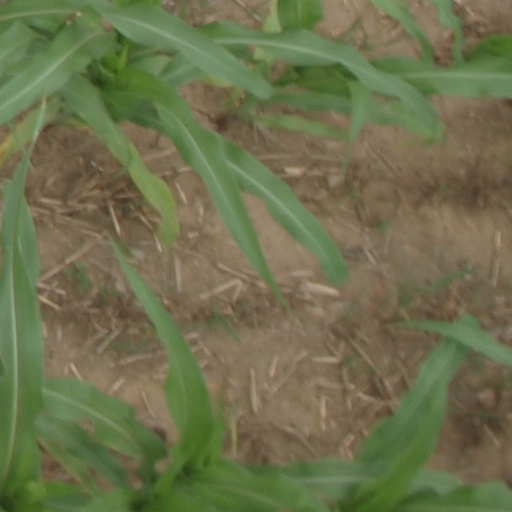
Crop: maize; corn